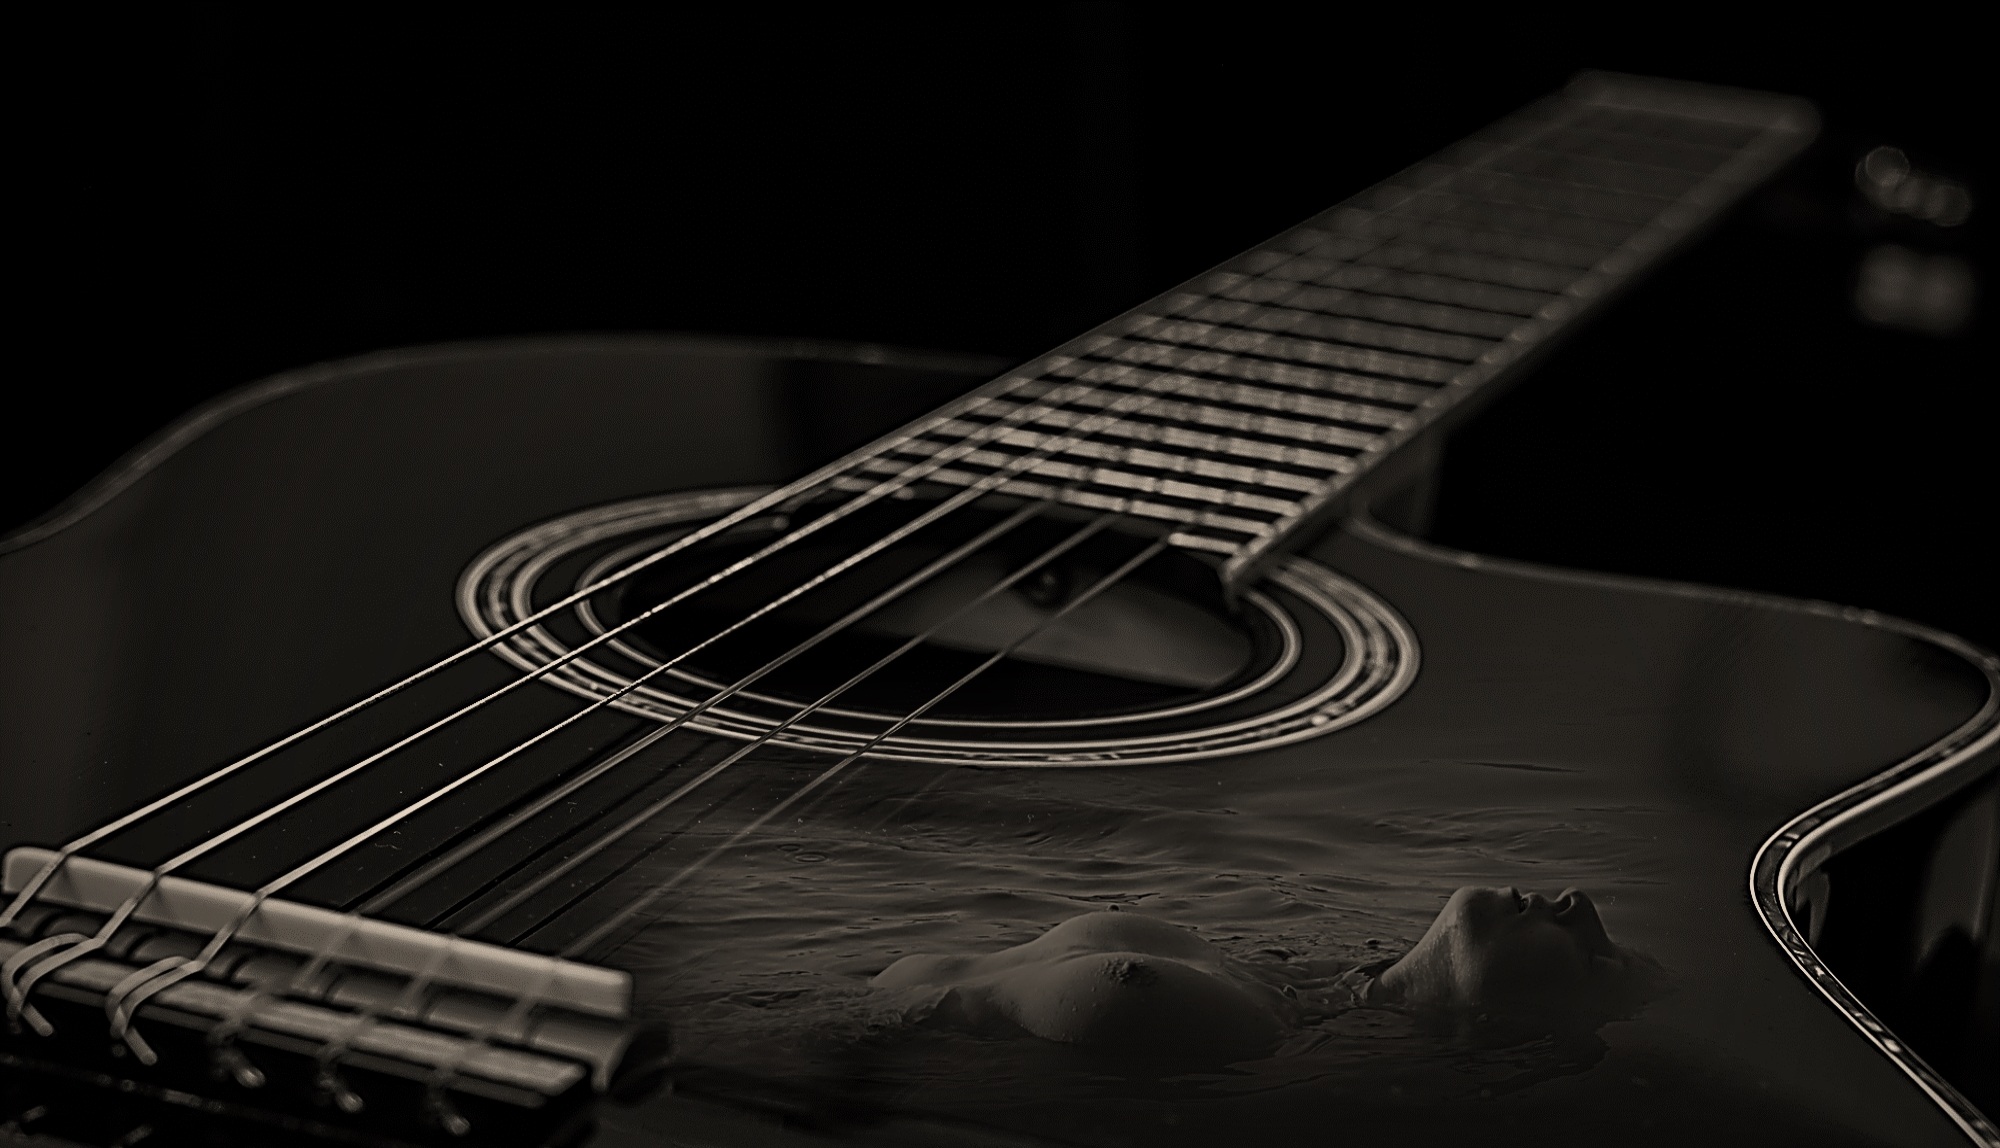
music, black and white, woman, guitar, acoustic guitar, wave, swim, black, monochrome, electric guitar, musical instrument, close up, bassist, guitarist, bass guitar, breast, erotic, photo montage, monochrome photography, string instrument, plucked string instruments, slide guitar, acoustic electric guitar